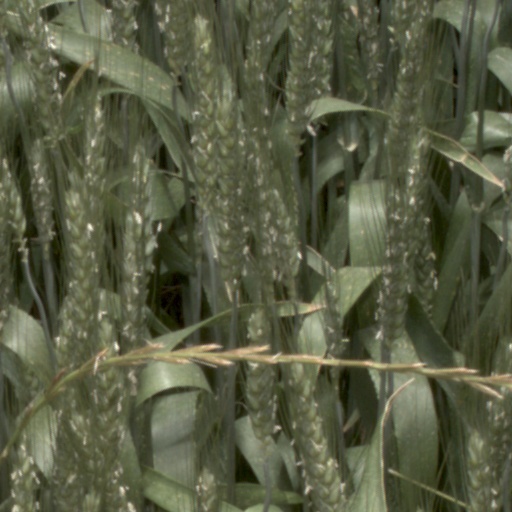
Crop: wheat